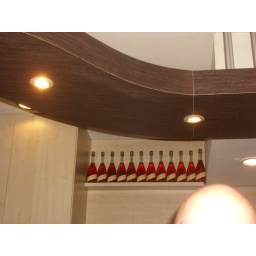
wine on shelf in Seville pizza hut